Teratopodus

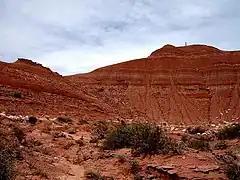
Layers of the Anacleto Formation

Several titanosaurs are known from the Anacleto Formation, including "Pitekunsaurus", "Narambuenatitan", "Barrosasaurus", and "Neuquensaurus". One of these dinosaurs potentially could have made the "Teratopodus" prints. Remains of the ornithopod "Gasparinisaura" and the theropods "Abelisaurus" and "Aucasaurus" have also been recovered from the formation.